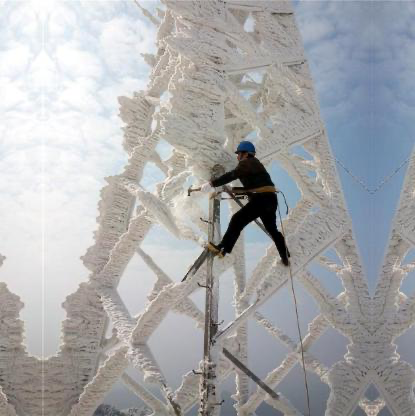
Objects in the image:
label: helmet